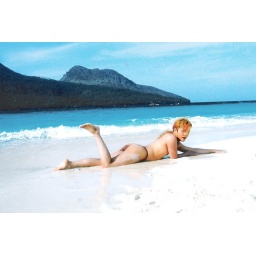
stranded in the middle of the ocean in a white sand bar..i need a hero......